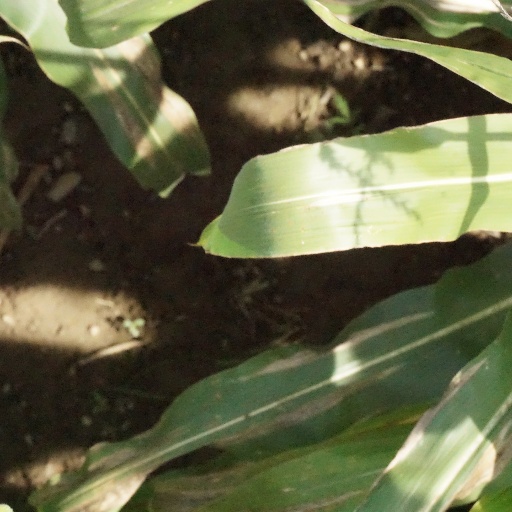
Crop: maize; corn